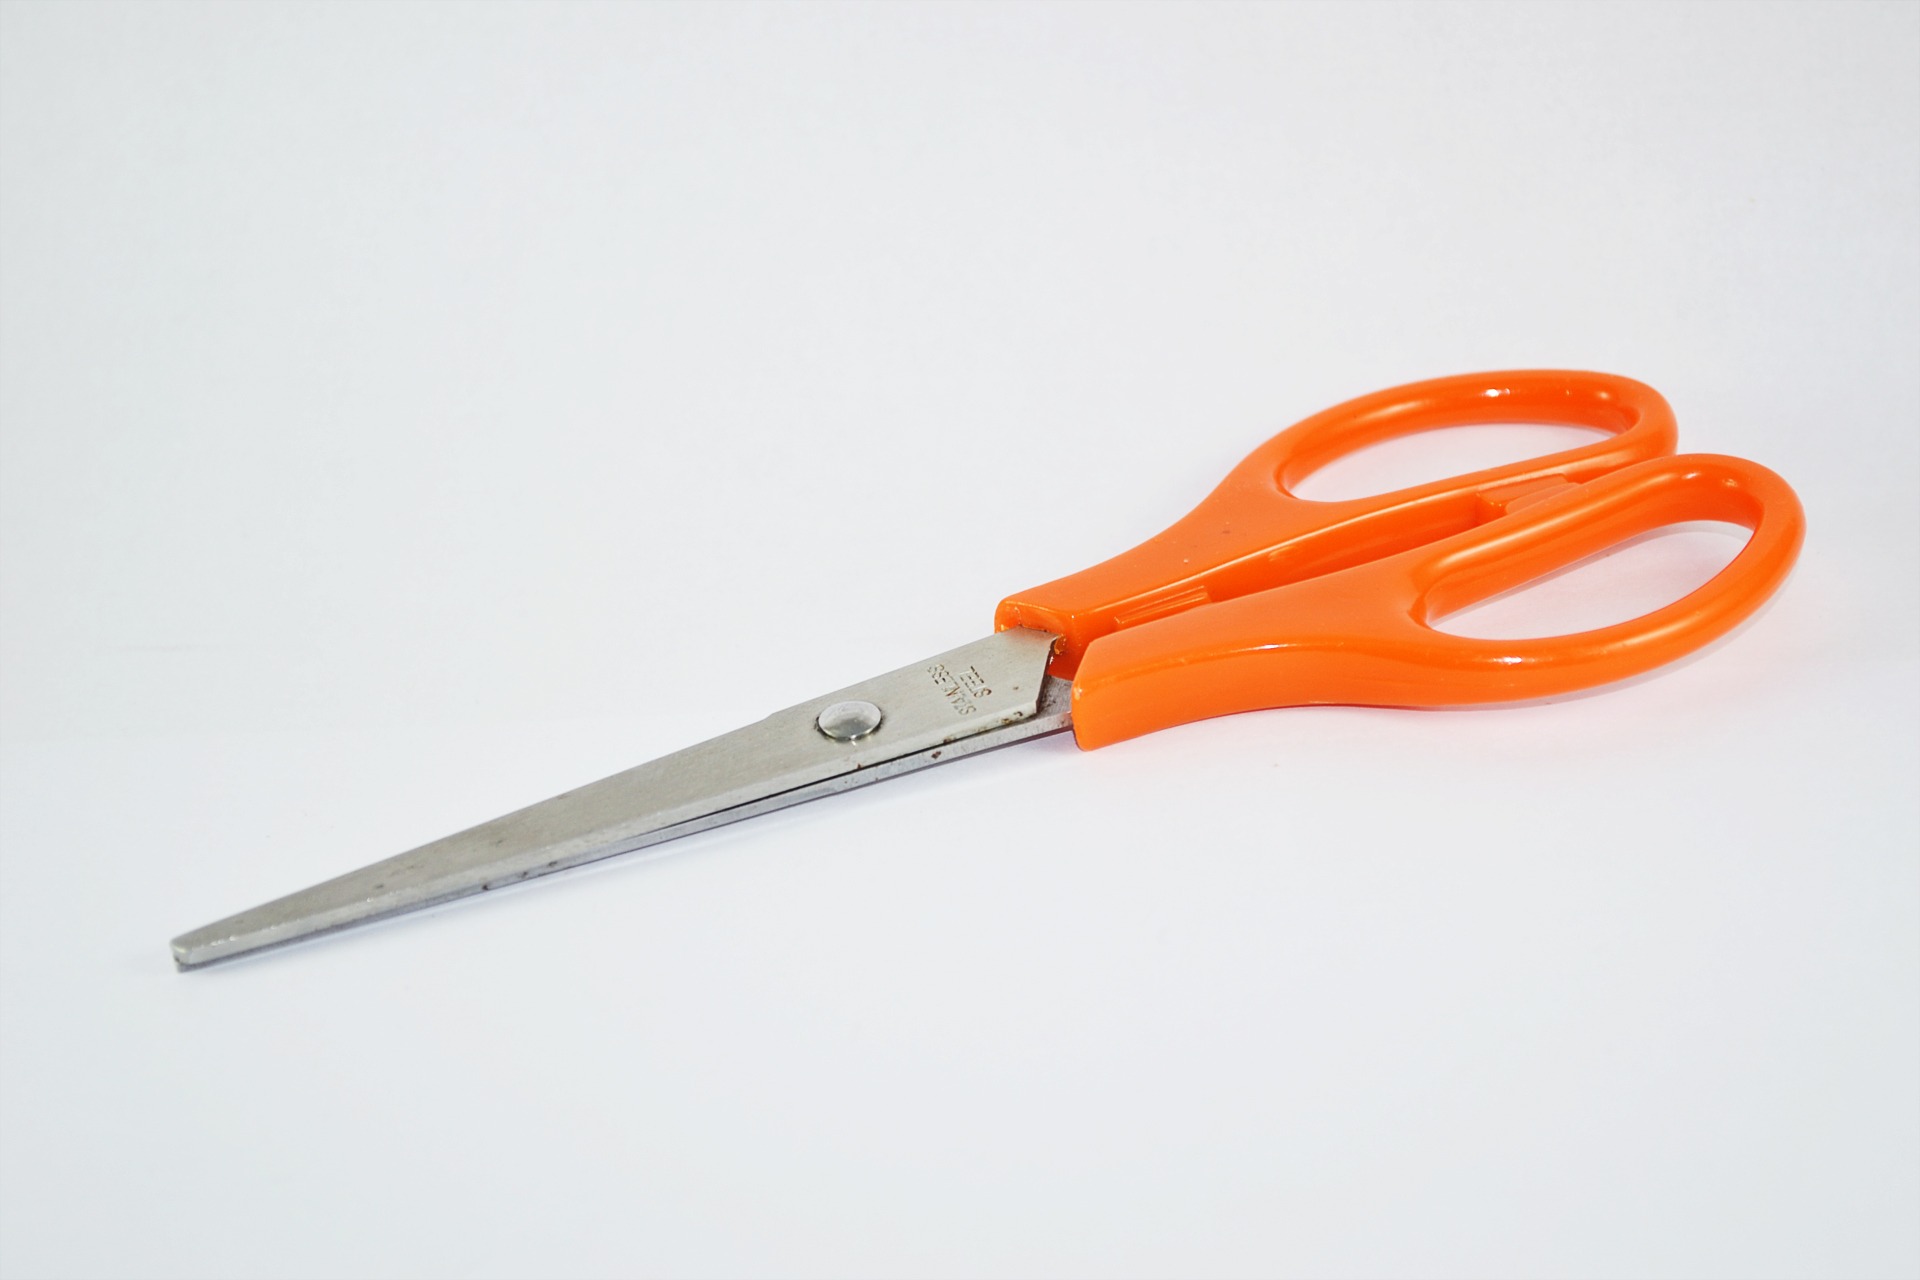
tool, clothing, education, cut, fabric, textile, pliers, stationery, school, sri lanka, stitch, ceylon, scissors, needle nose pliers, mawanella